Robert Permane

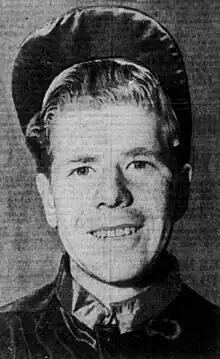
Permane, circa 1947–48

Robert Constantin "Bobby" Permane (January 21, 1924 – October 24, 2017) was a Thoroughbred horse racing jockey whose successful career included riding future Hall of Fame inductee Stymie to thirteen wins. Fittingly, in 1951 Permane won the Stymie Purse at Bowie Race Track in Maryland.